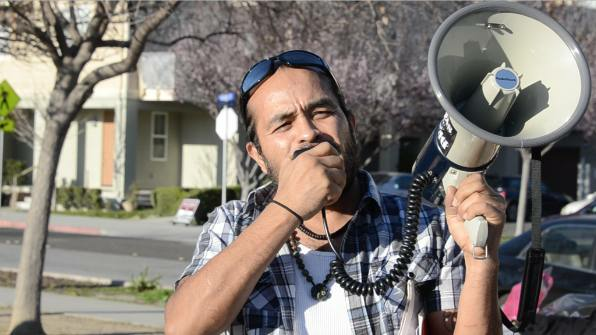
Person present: Yes